Parasitic flies of domestic animals

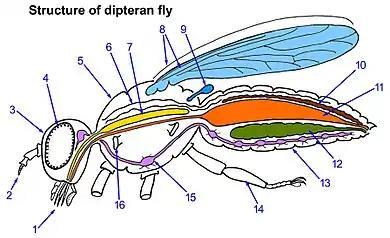
1-Complex mouthparts, 2-Paired antennae, 3-Head, 4-Compound eye, 5-Thorax, 6-Open tube heart, 7-Salivary gland, 8-One pair of wings, 9-Halter, 10-Excretory (Malpighian) tube, 11-Gut, 12-Ovary (or testis), 13-Abdomen, 14-Legs (3 pairs), 15-Thoracic ganglion of nervous system, 16-Spiracle opening to respiratory tube (trachea)

Antennae are usually long, with many similar and symmetric segments. These are small to very small flies, usually of delicate morphology with relatively long legs and wings. Body and wings are often covered in fine scales. Thorax is distinctly humped, abdomen is elongated. All species of veterinary and medical importance are blood feeders, with various types of mouthparts (these variations do not relate clearly to dipteran taxonomy).